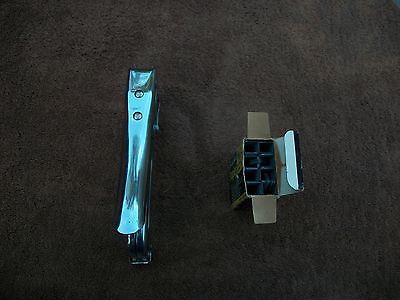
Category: stapler